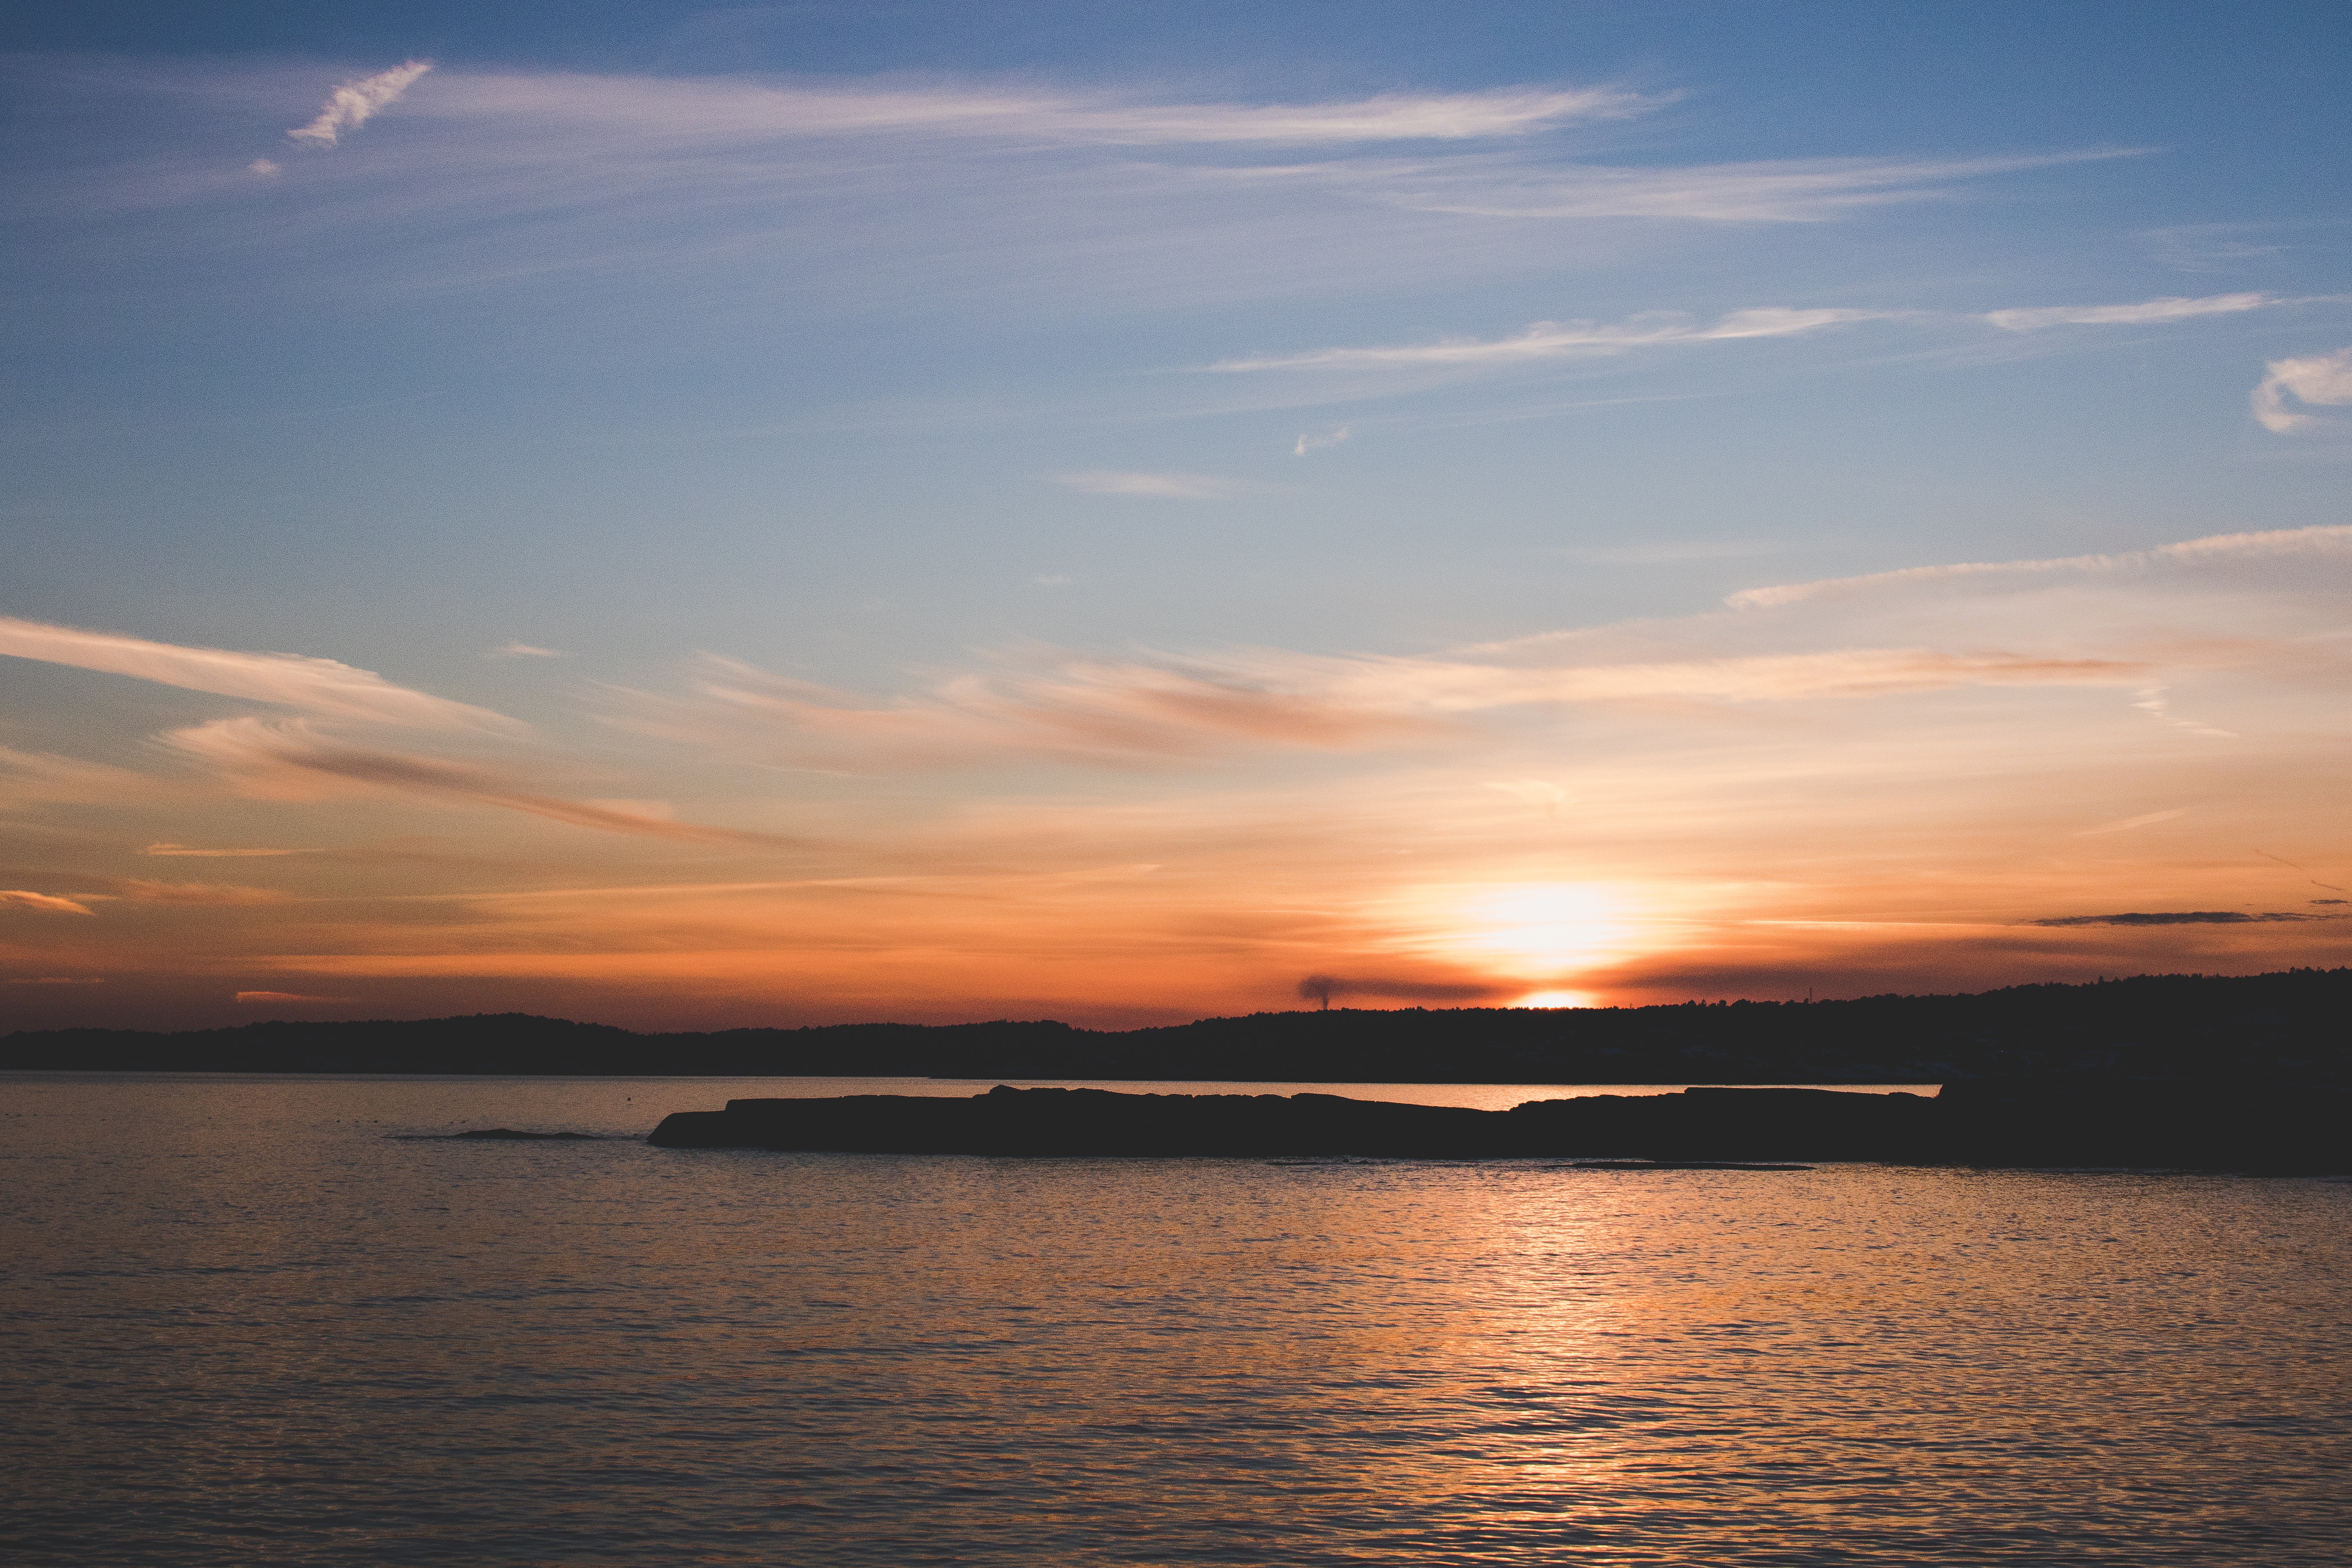
sky, horizon, afterglow, sea, sunset, water, sunrise, cloud, evening, ocean, dusk, morning, calm, sound, water resources, dawn, atmosphere, coast, waterway, red sky at morning, sunlight, loch, lake, river, reflection, sun, vacation, bay, landscape, night, coastal and oceanic landforms, inlet, wave, channel, beach, headland